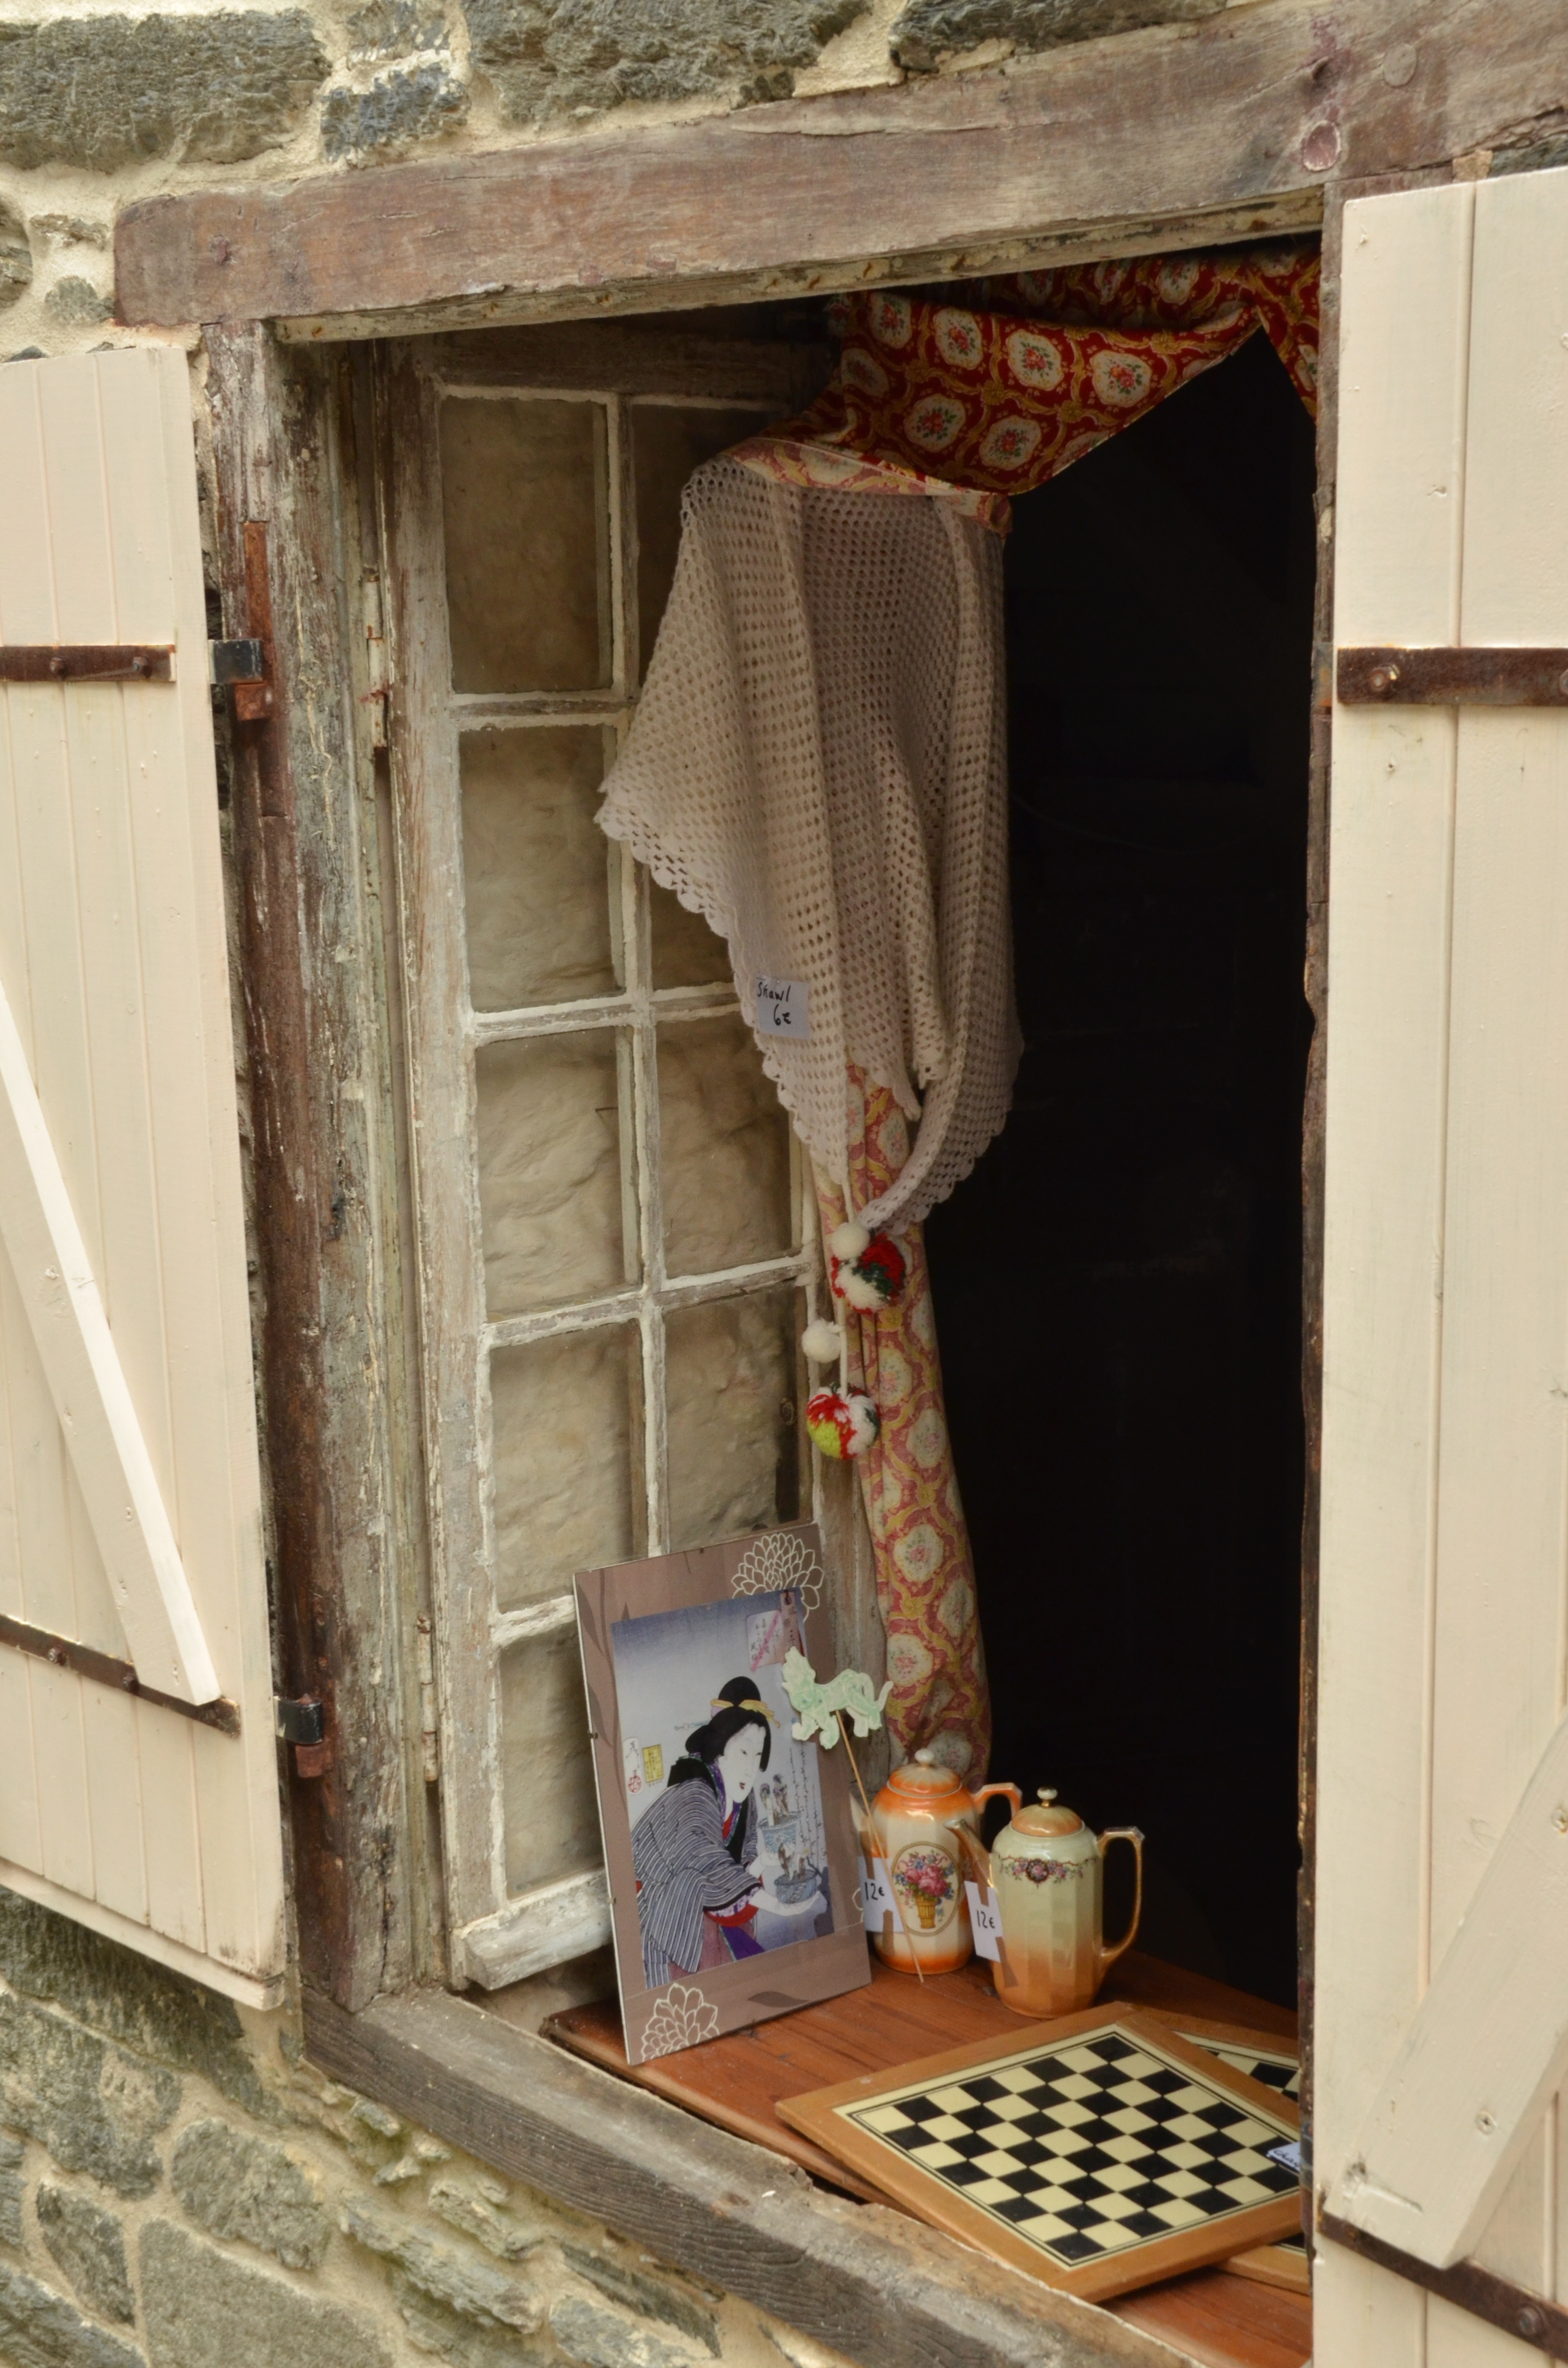
wood, house, tea, floor, window, home, wall, shed, france, cottage, room, painting, tea pot, interior design, chess, chessboard, liege, brittany, sales, morlaix